Herbert and Katherine Jacobs Second House

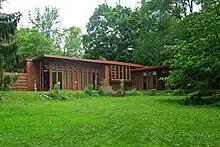
The Jacobs First House seen from its backyard

Until the 1930s, Frank Lloyd Wright mostly designed houses for wealthy clients, but he was also beginning to design lower-cost Usonian houses for middle-class families. In 1936, the journalist Herbert Jacobs asked Wright to design his family a house that cost no more than $5,000; at the time, Jacobs was a young reporter with a very limited budget. This became the Jacobs First House (or Jacobs I) on Toepfer Avenue, into which the Jacobses moved in 1937. Jacobs I, sometimes cited as Wright's first Usonian house, elicited high amounts of interest from the general public when it was completed. The first house, an L-shaped structure with a central lawn and approximately , had three bedrooms. In contrast to the family's second house, which was designed in a rural area in an organic style, Jacobs I was more urban in nature, and its lawn was more similar in nature to a courtyard.